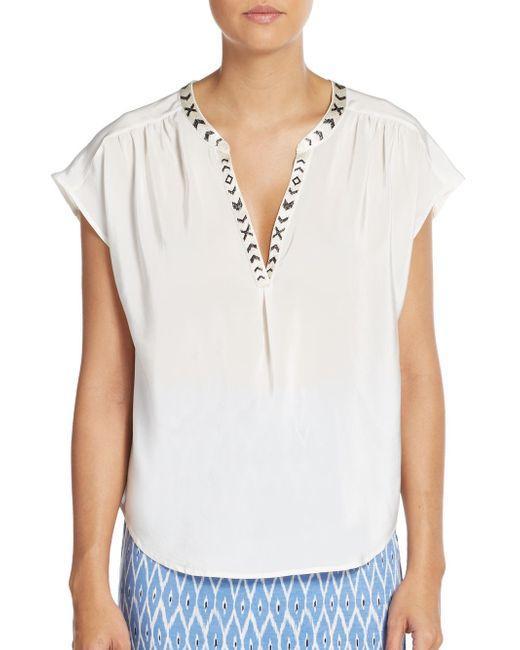
Beige Bluse, sehr kurze Ärmel, V-Ausschnitt, dekorative Details mit geometrischen Figuren, ultraweicher Baumwollstoff, ideal für den Sommer